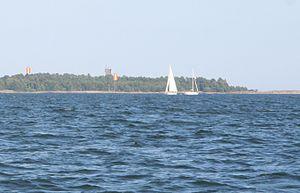
L'île Kytö est une île de Finlande.